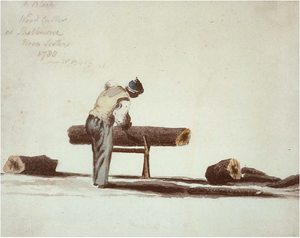
Cet article traite des événements qui se sont produits durant l'année 1788 au Canada.